Heaven on Earth: Art from Islamic Lands

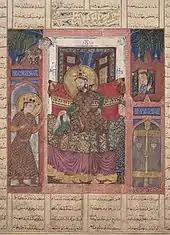
Illustration from the Great Mongol "Shahnameh", 14th century

Heaven on Earth: Art from Islamic Lands was an exhibition of Islamic art hosted by Somerset House in London, England from 25 March to 22 August 2004. It drew from two collections: the UK-based Khalili Collection of Islamic Art (the world's largest private collection of Islamic art) and Russia's Hermitage Museum.